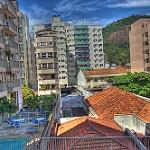
Scene: Outdoor